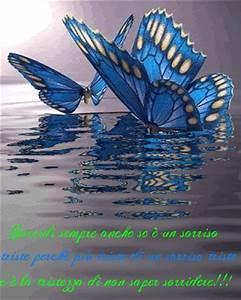
butterfly